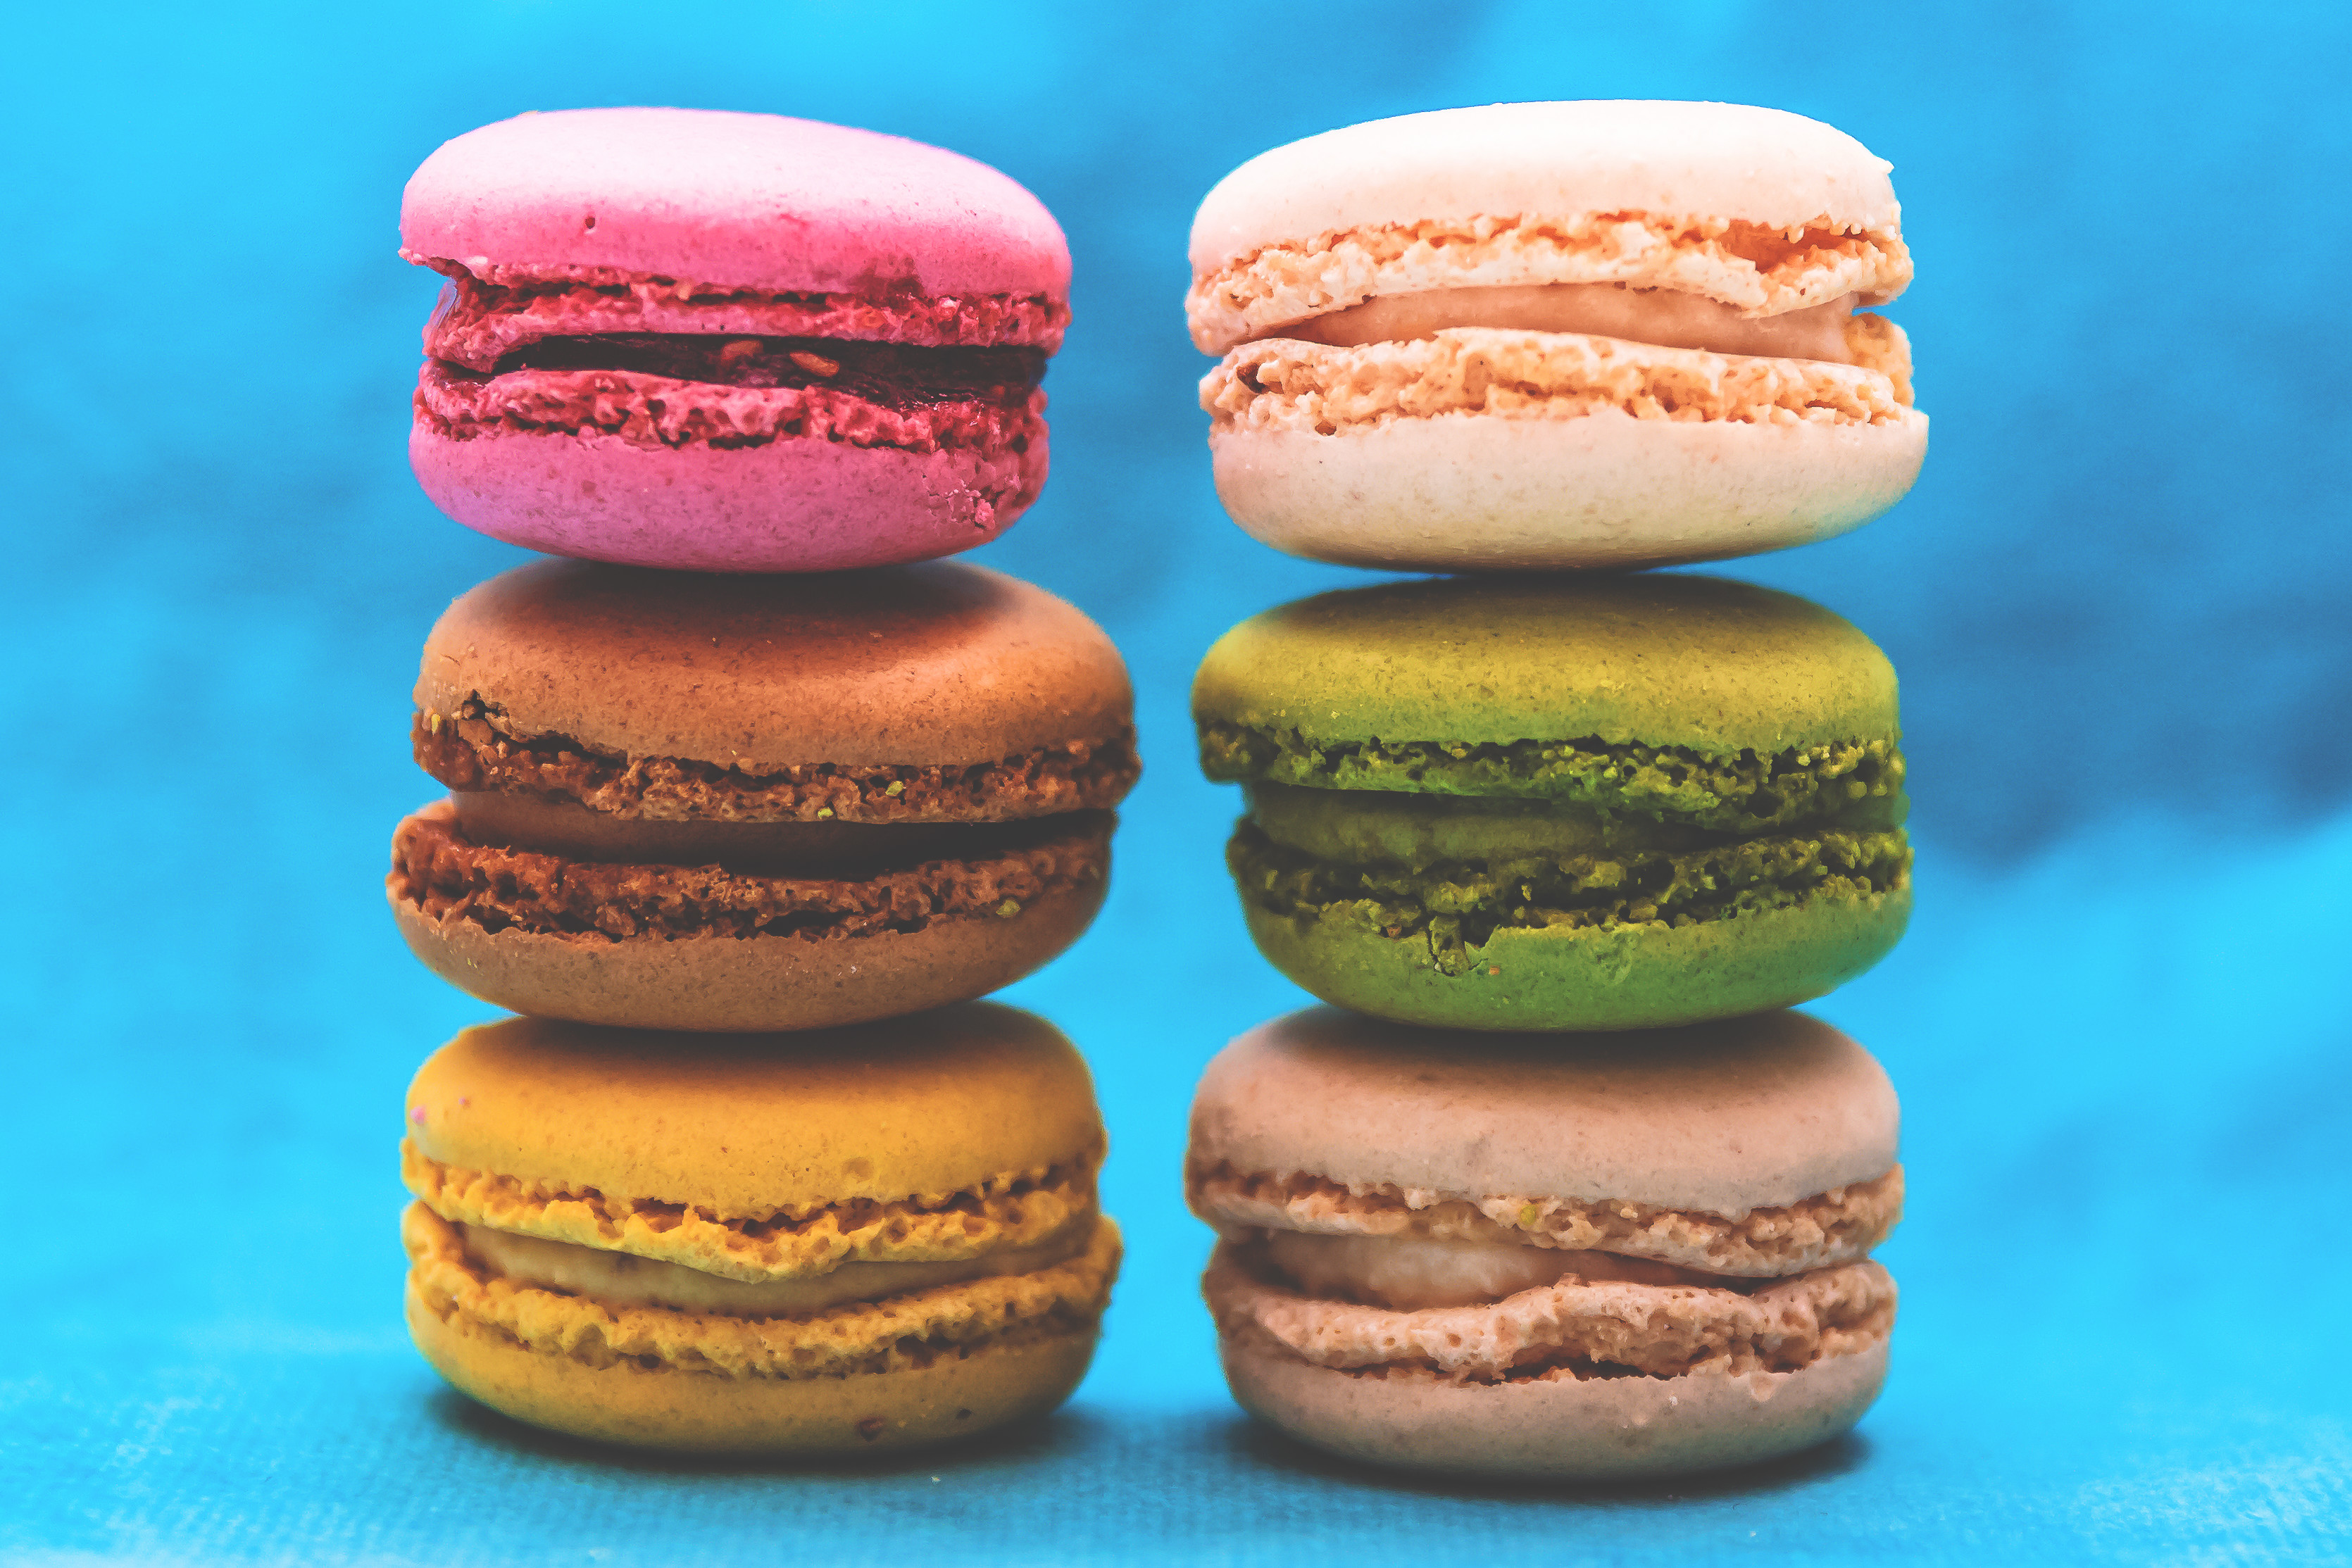
food, produce, colourful, colorful, baking, cookie, macaroon, dessert, cake, pastry, sweets, icing, sweetness, buttercream, macaroons, snack food, cookies and crackers